Walt Housman

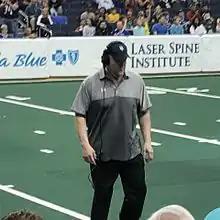
Housman with the Baltimore Brigade in 2017

Walter Henry Housman III (born October 13, 1962) is an American former football player and coach. He played one season with the New Orleans Saints of the National Football League (NFL) as an offensive tackle. He played college football at the University of Iowa and Upsala College. Housman was also a member of the New York Knights, Denver Dynamite, and New Orleans Night of the Arena Football League (AFL). He was a college and AFL coach after his playing career.